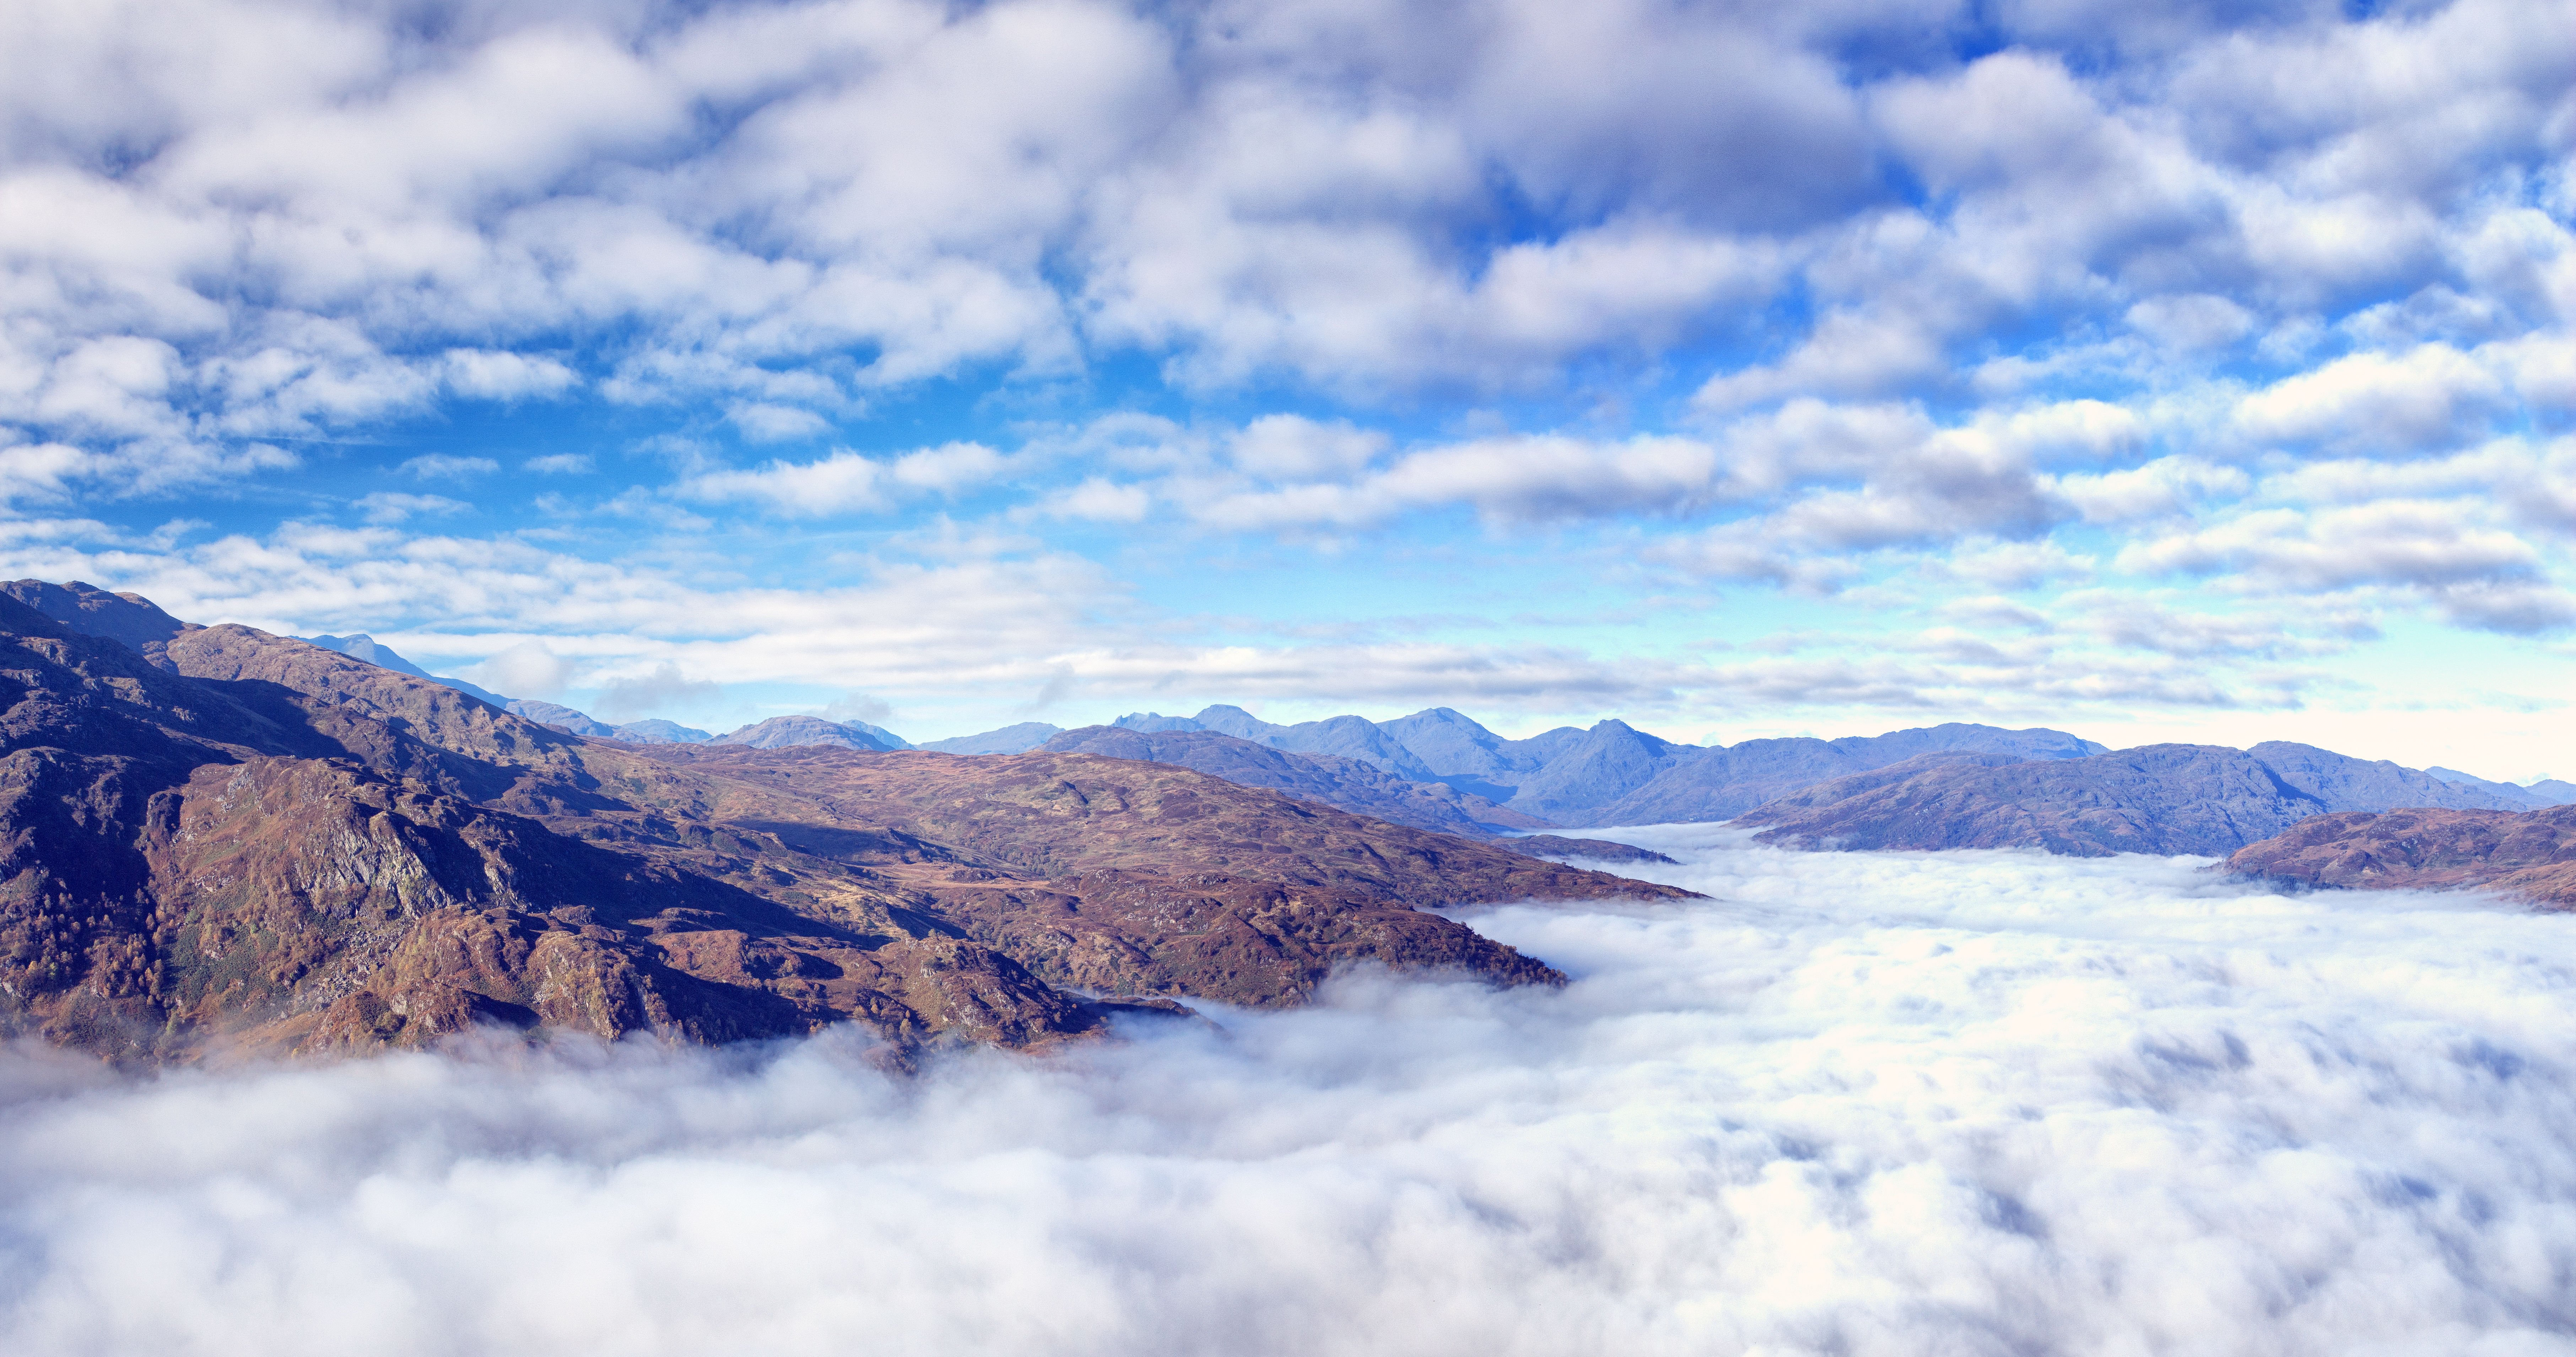
landscape, nature, wilderness, mountain, snow, winter, cloud, sky, morning, hill, mountain range, glacier, weather, arctic, season, ridge, cool image, alps, plateau, scotland, fell, i, loch, morningmist, temperatureinversion, trossachs, lochkatrine, benvenue, albagubrath, tundra, landform, geographical feature, atmospheric phenomenon, mountainous landforms, glacial landform